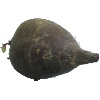
Label: beetroot